Akishima Station

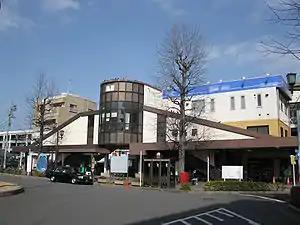
Akishima Station south entrance in February 2009

is a passenger railway station located in the city of Akishima, Tokyo, Japan, operated by East Japan Railway Company (JR East).